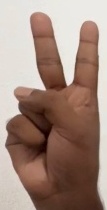
ASL sign: 2